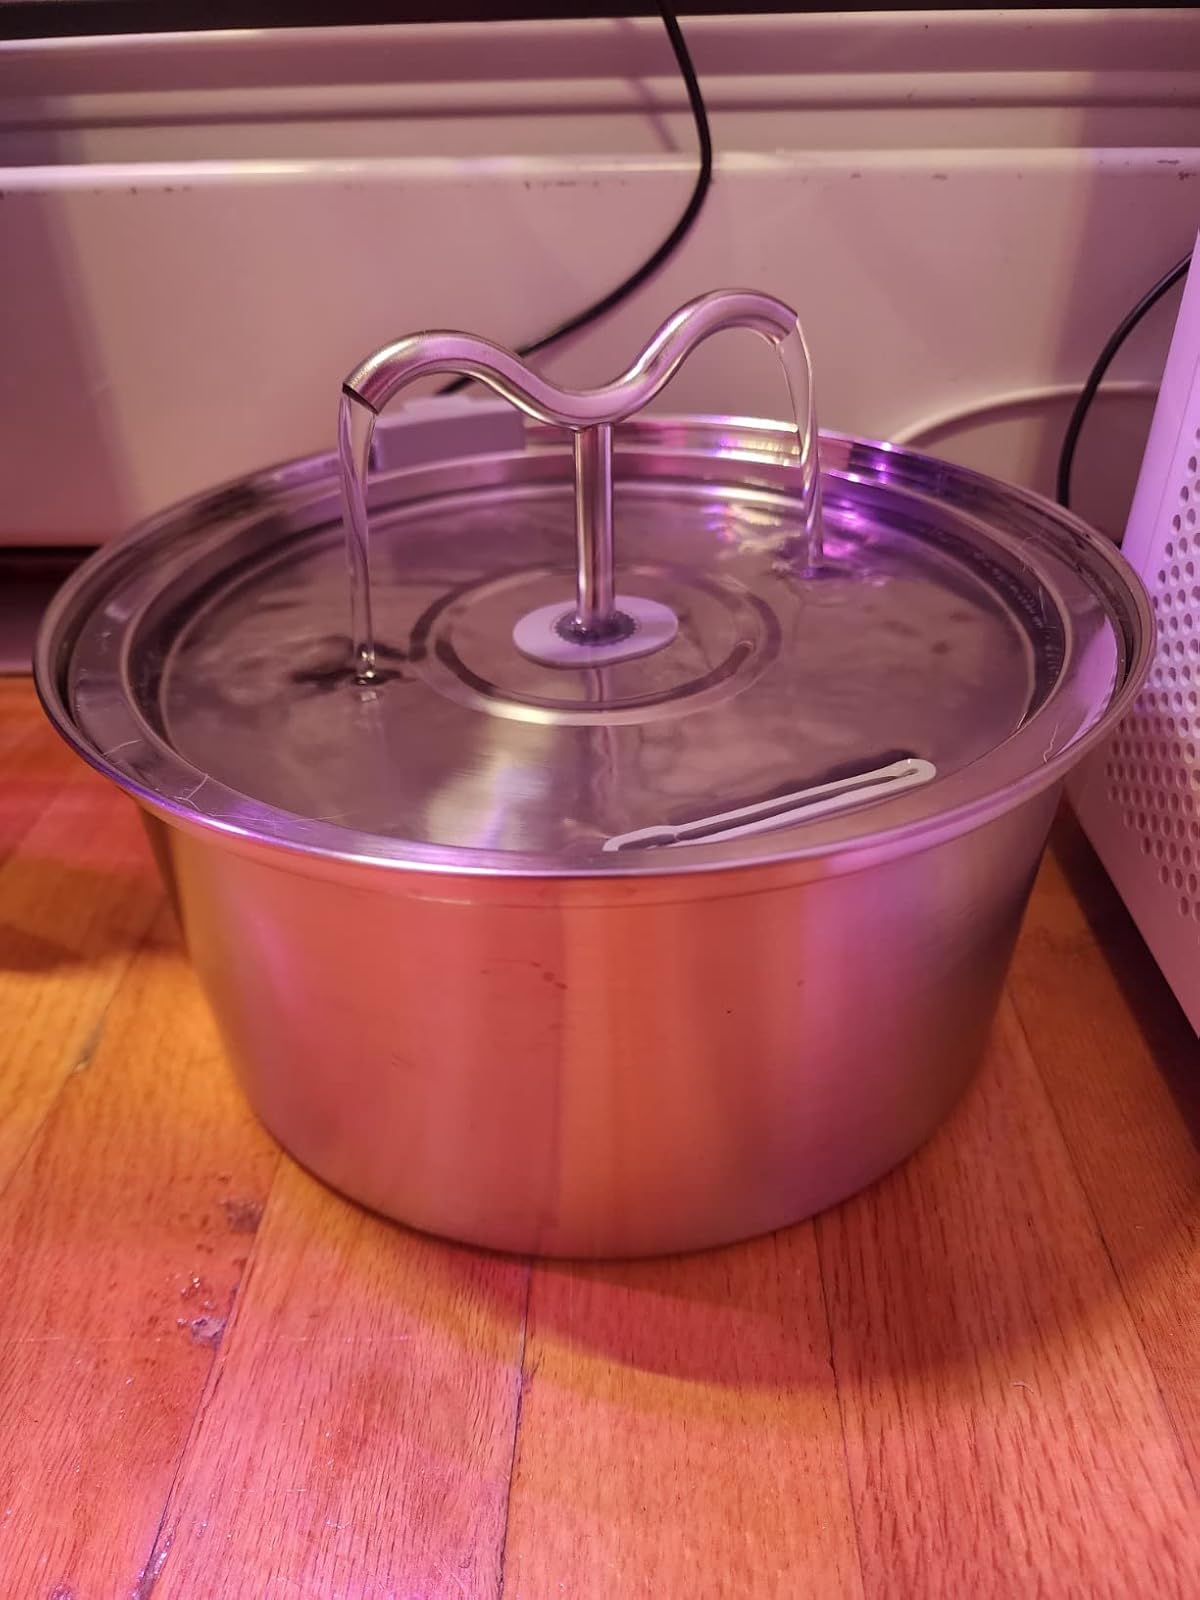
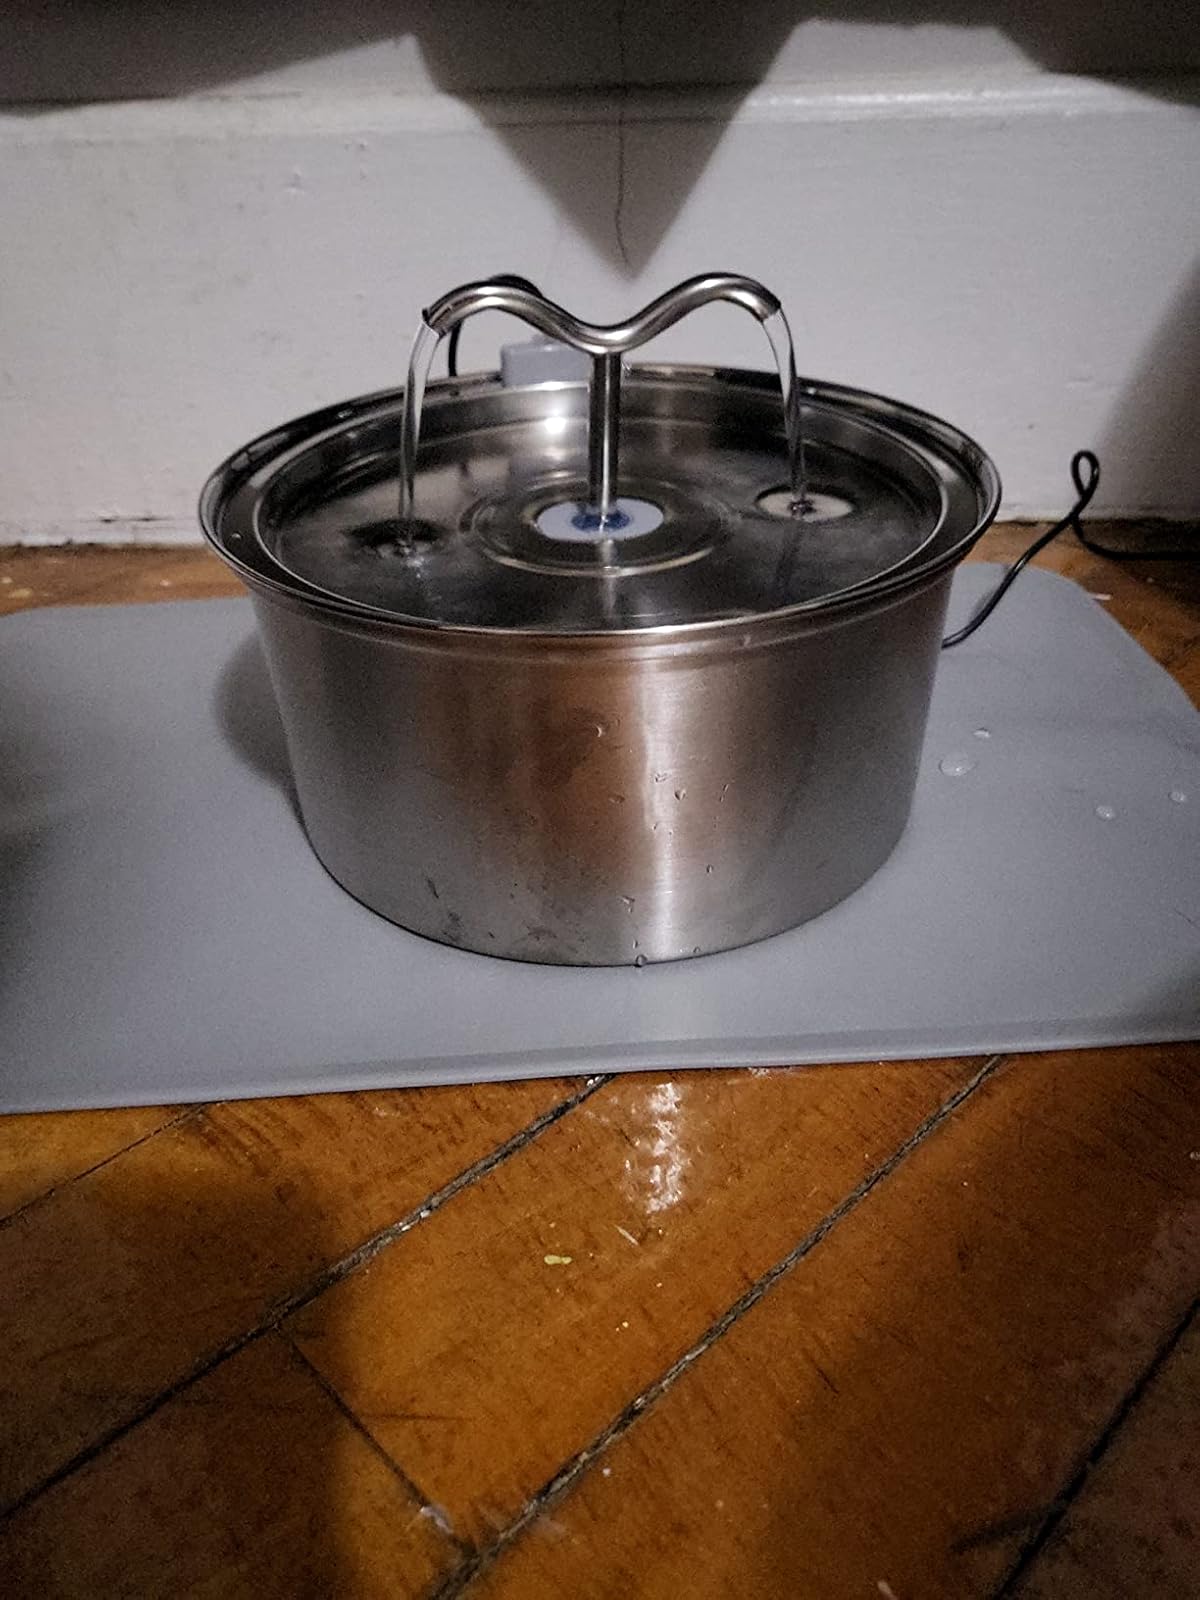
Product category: items_bowl
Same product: yes